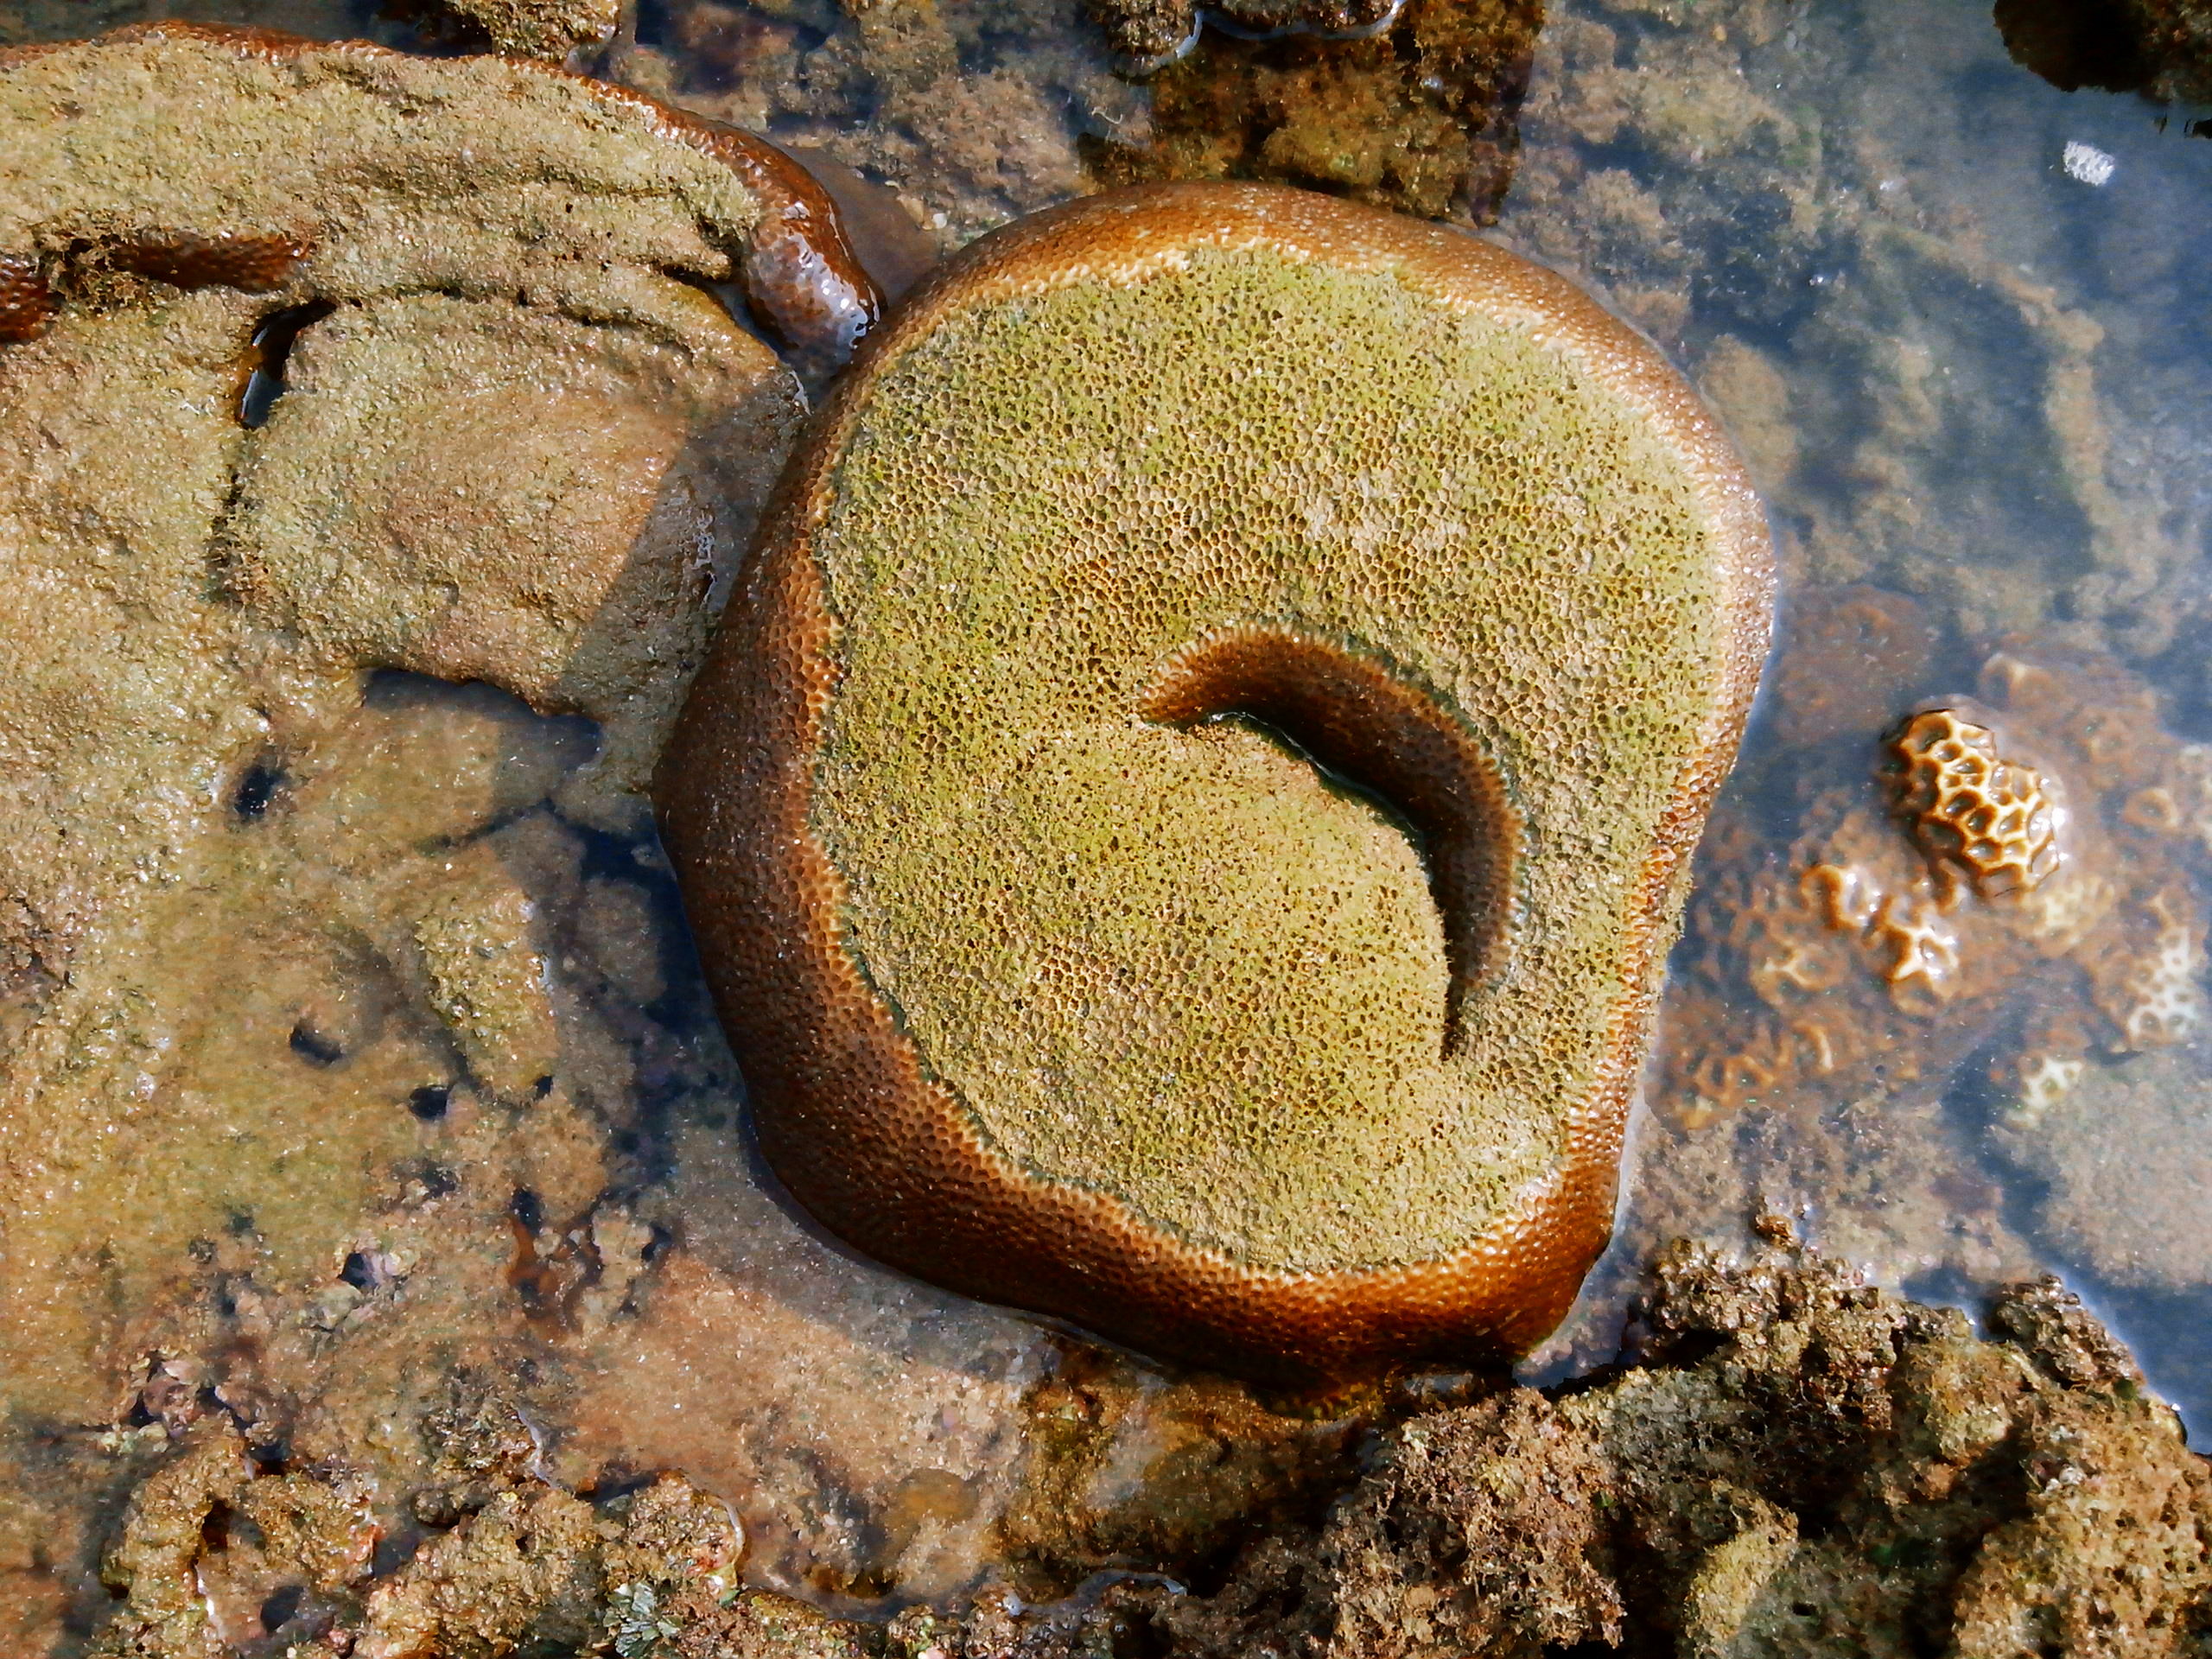
coral, rock, crag, organism, tree, plant